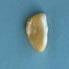
Maize quality: Bad